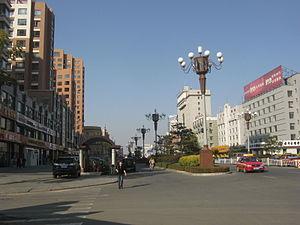
Dunhua est une ville de la province du Jilin en Chine. C'est une ville-district placée sous la juridiction administrative de la préfecture autonome coréenne de Yanbian.